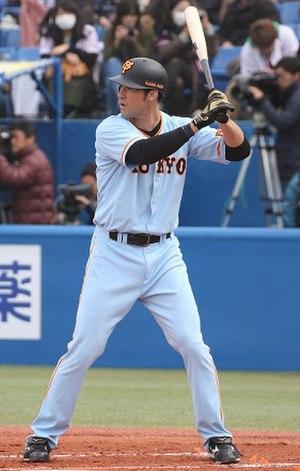
Garrett Thomas Jones est un joueur de premier but et voltigeur de baseball.